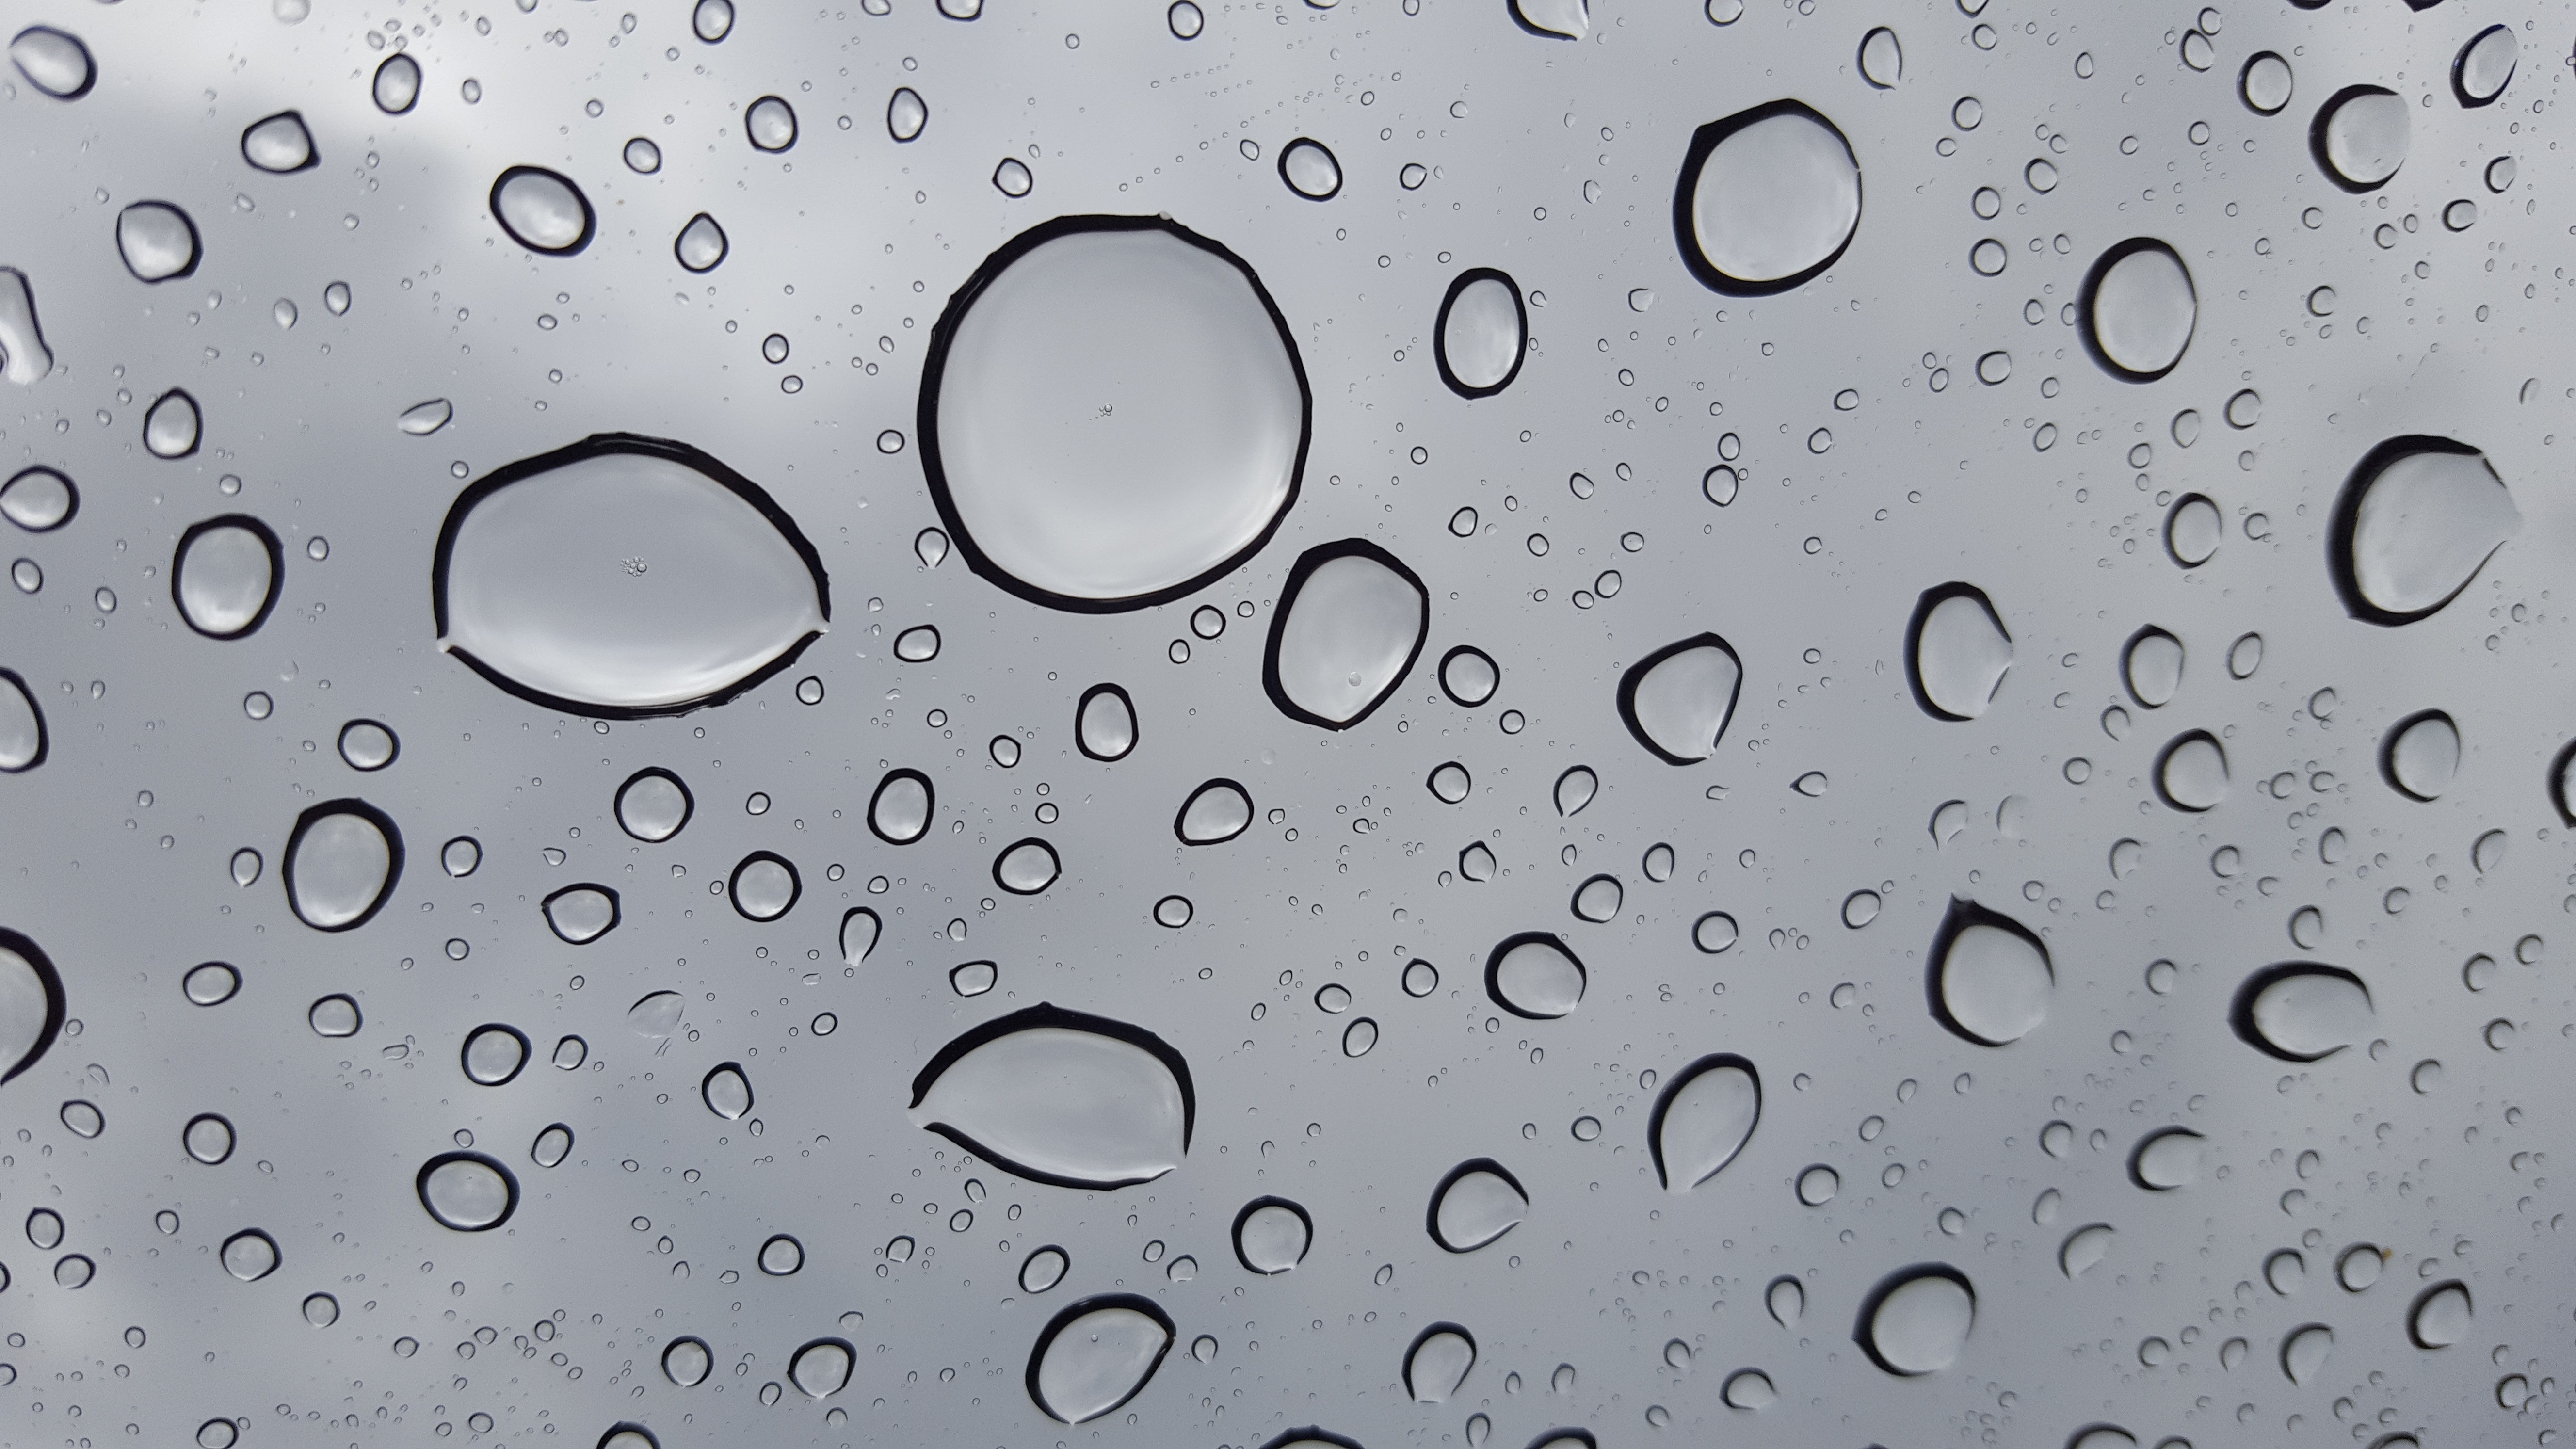
water, drop, black and white, texture, rain, glass, pattern, monochrome, circle, font, drops, mood, moisture, just add water, water droplets, product design, computer wallpaper